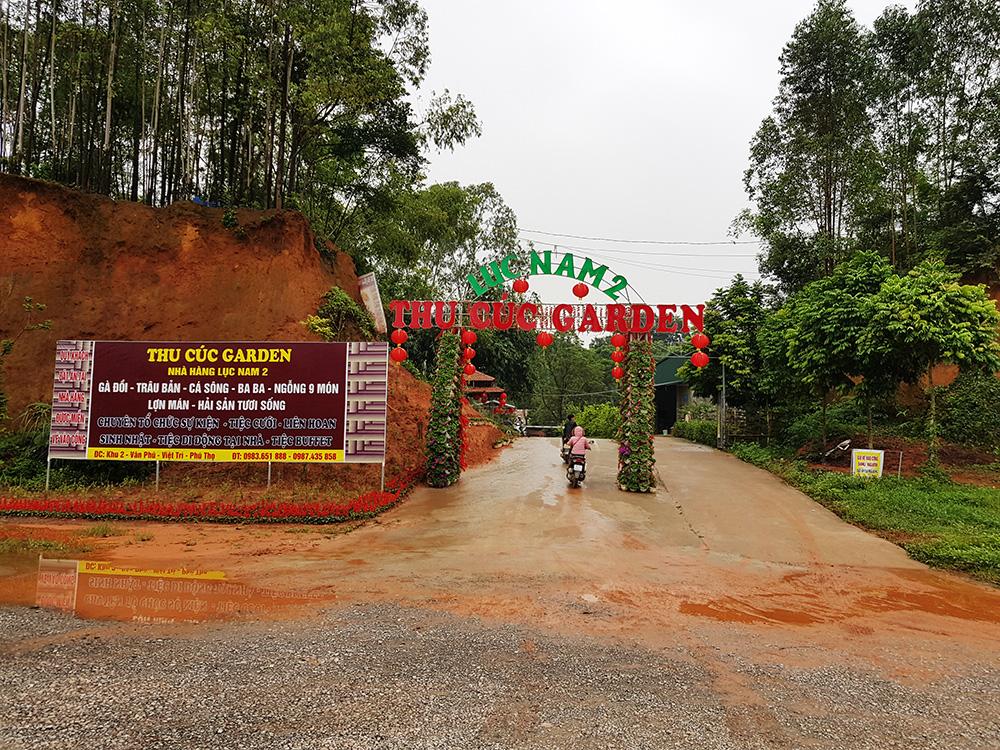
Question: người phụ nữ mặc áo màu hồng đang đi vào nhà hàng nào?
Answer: nhà hàng lục nam 2